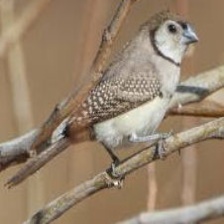
Species: DOUBLE BARRED FINCH
Scientific name: TAENIOPYGIA BICHENOVII
ImageNet parent category: house_finch